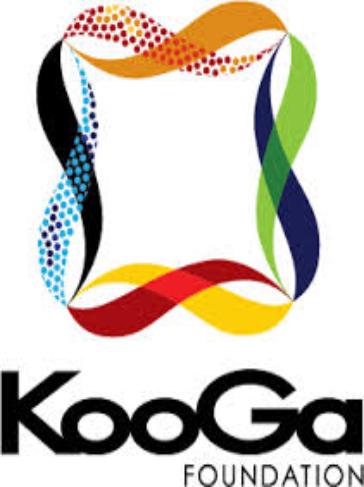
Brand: KooGa
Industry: Clothes